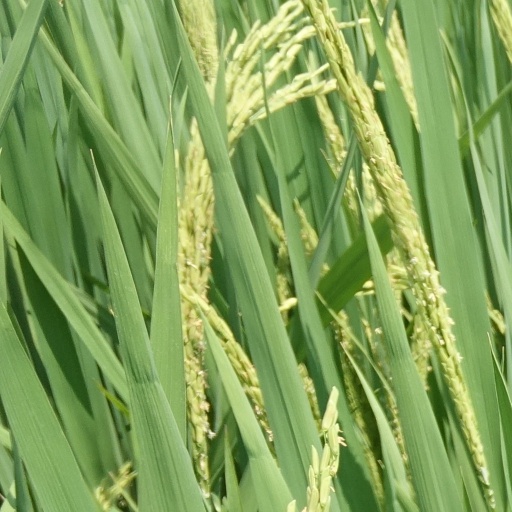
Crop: rice